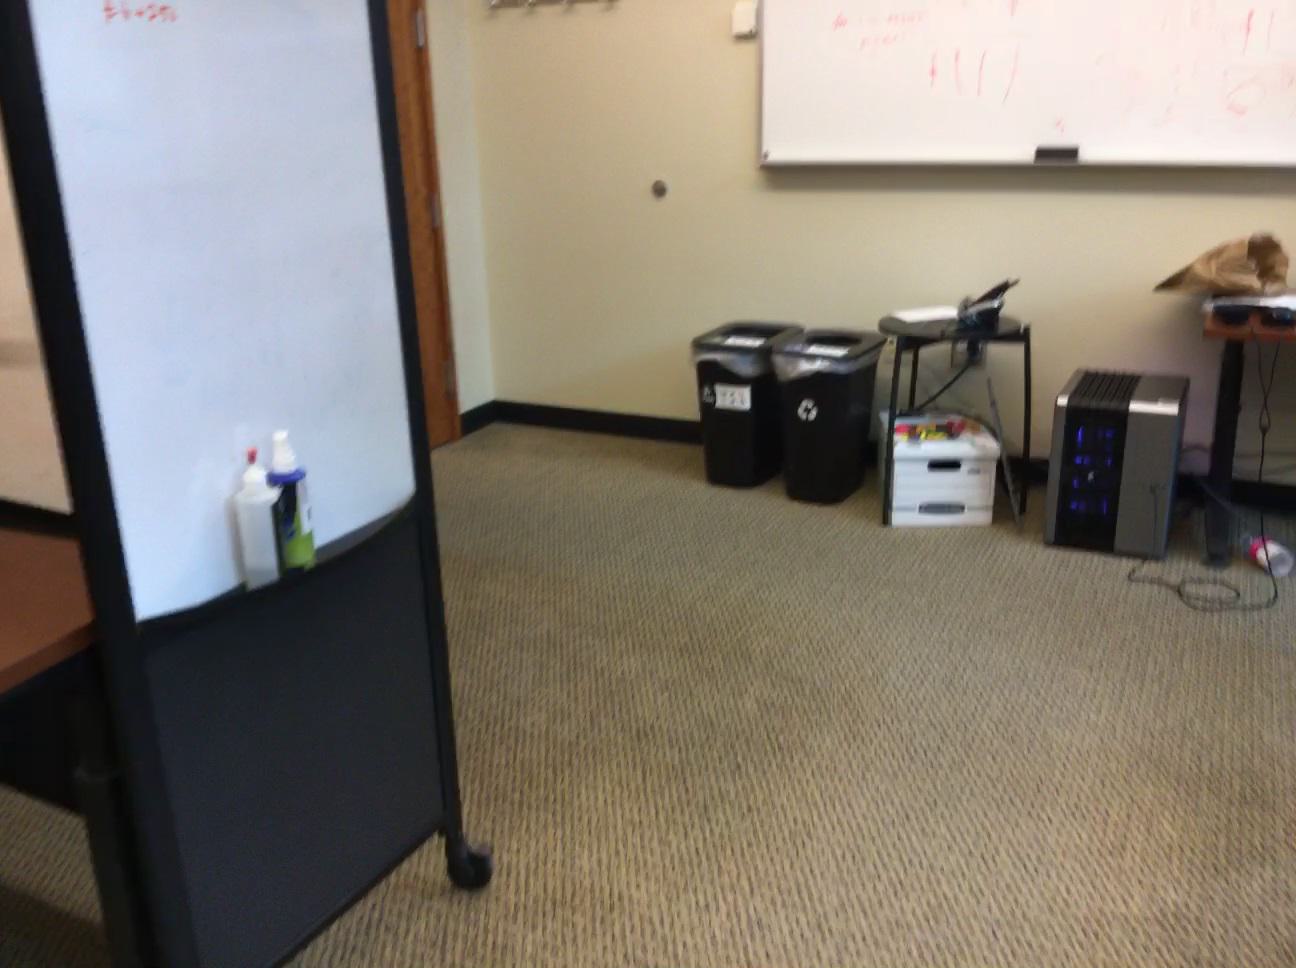
Question: Is the blackboard above the stool from the world's perspective? Final answer should be yes or no.
Answer: Yes